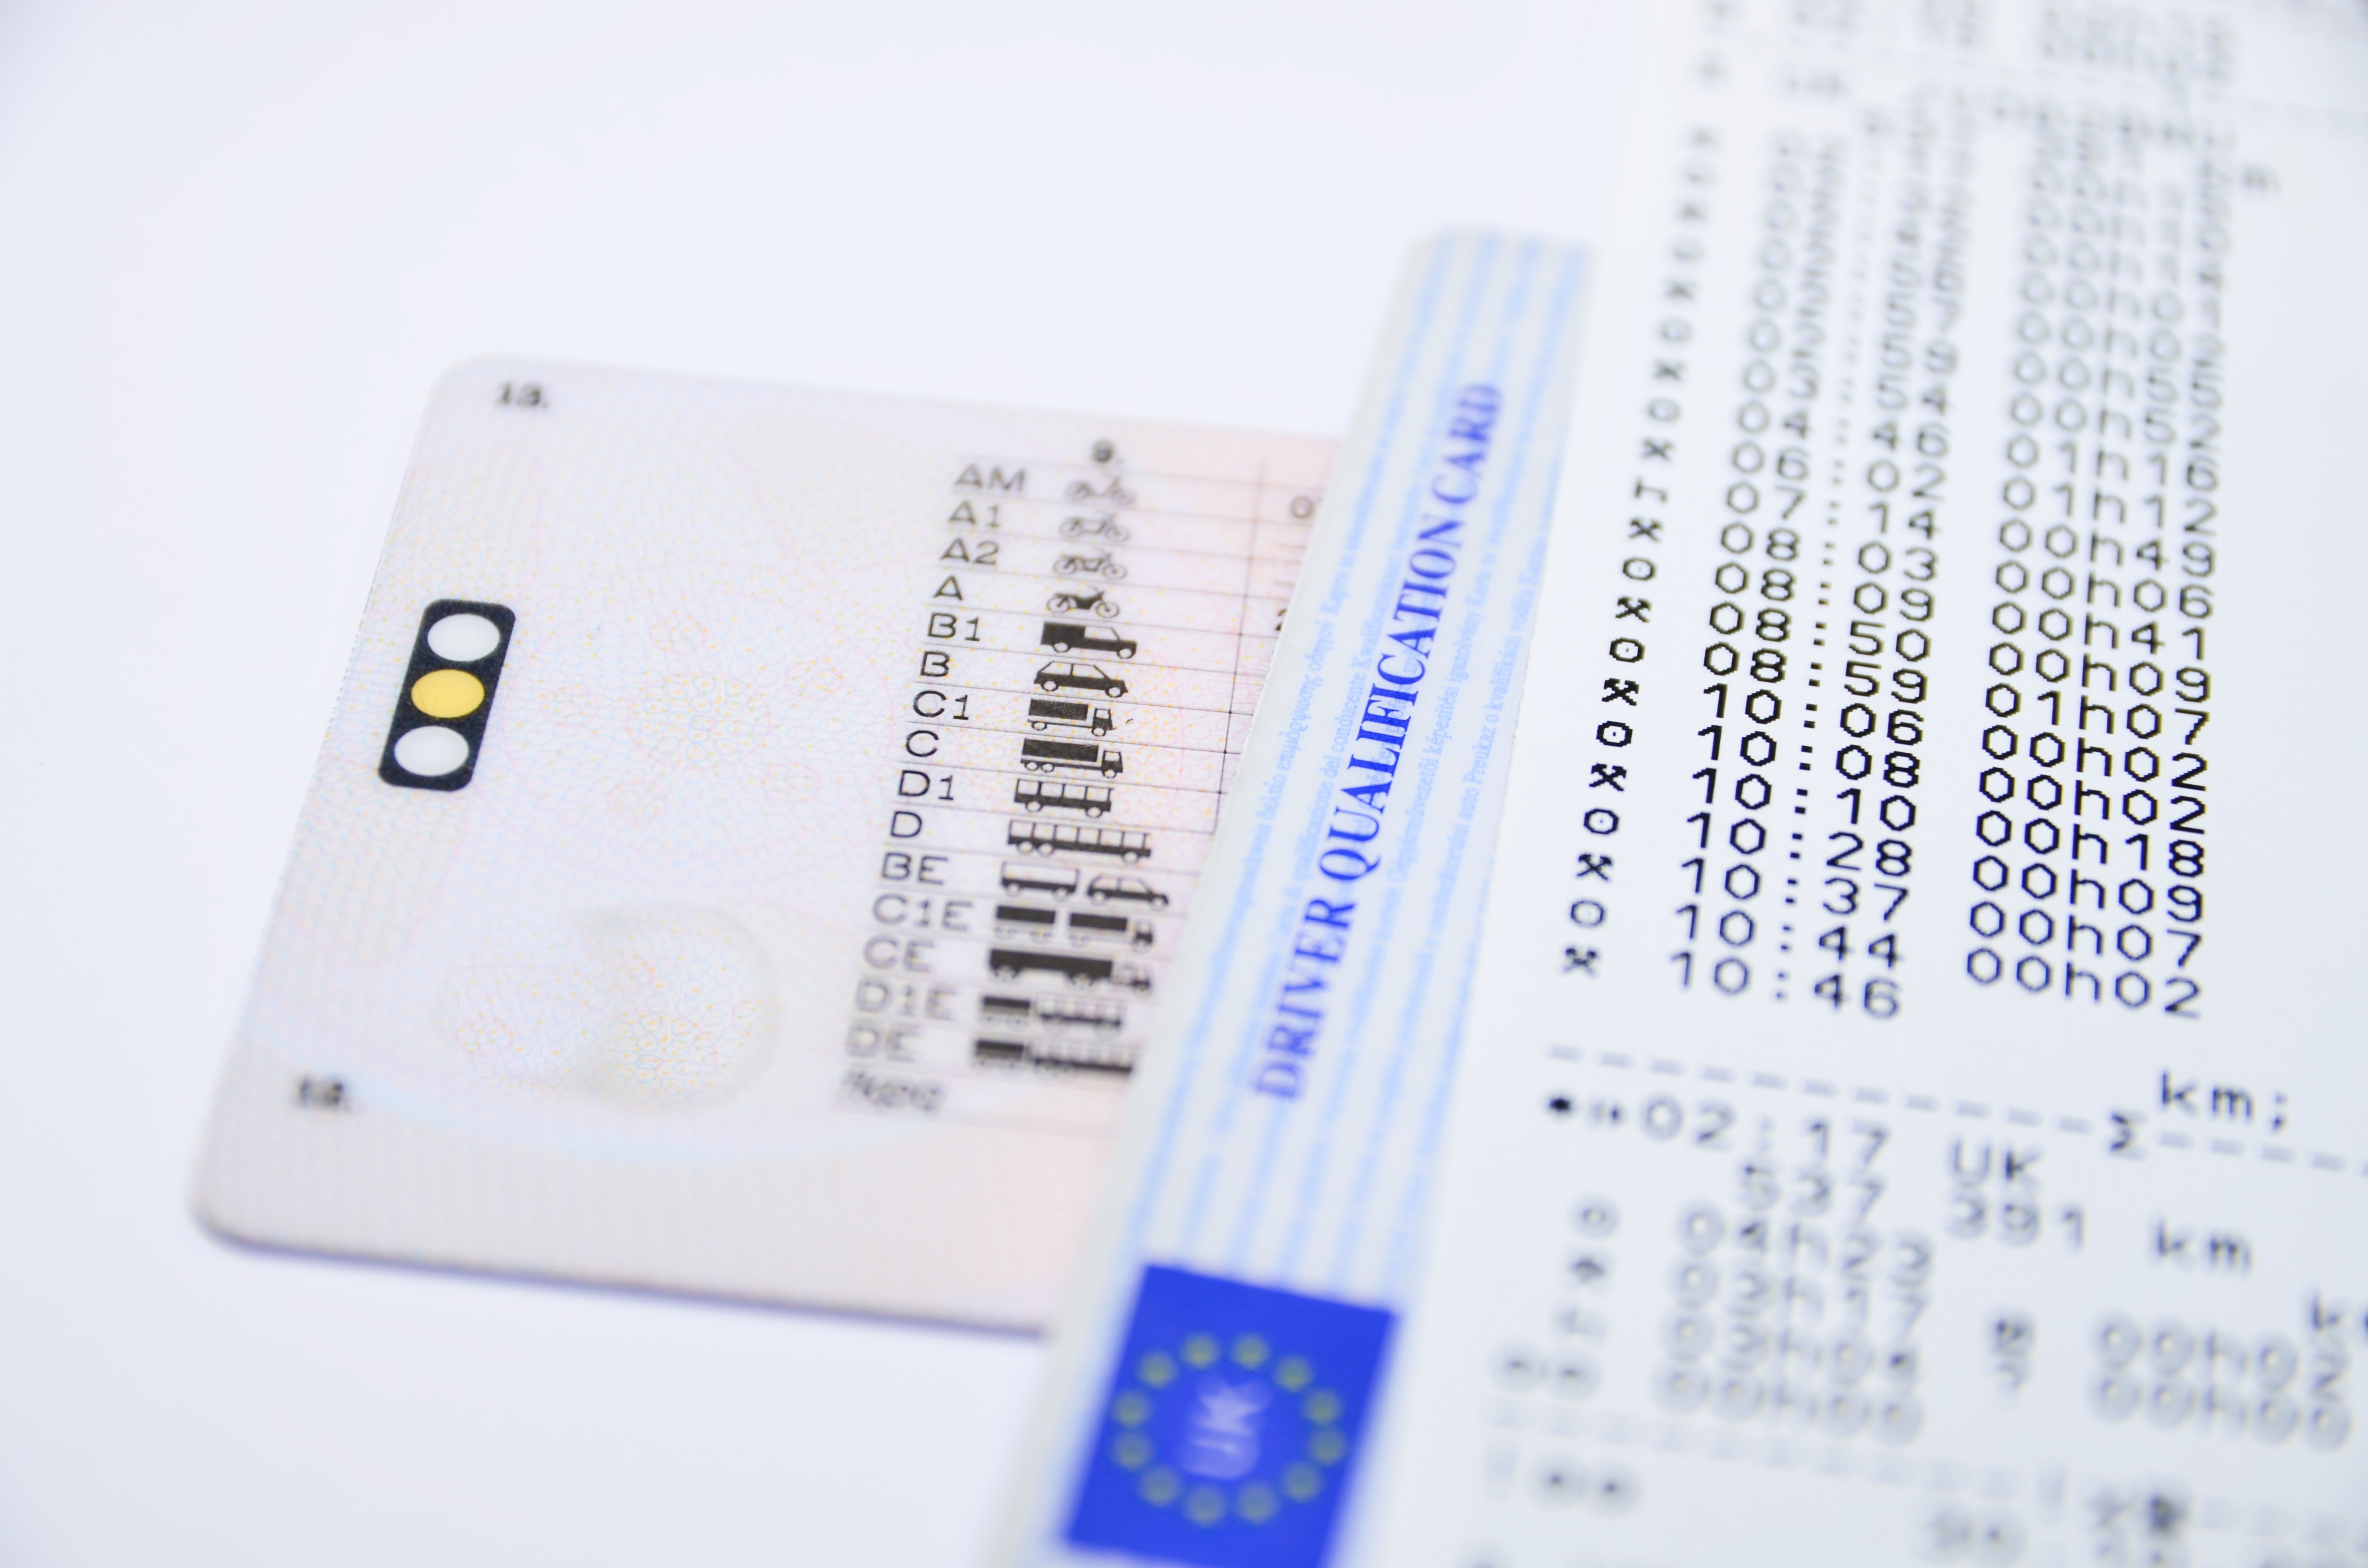
label, brand, product, cash, document, printed, digital printing, tacho, tachograph, truck driver, km, driving record, driver rest, driving time, work time, print driving time, driver card, certified driver